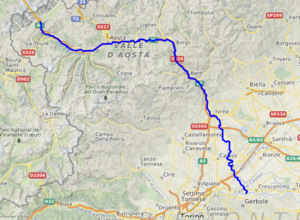
carte réalisée sur umap This map was created from OpenStreetMap project data, collected by the community. This map may be incomplete, and may contain errors. Don't rely solely on it for navigation.
La Doire Baltée est une rivière italienne de 160 km de long, affluent de la rive gauche du Pô, qui coule dans les régions de la Vallée d'Aoste et du Piémont. Son bassin versant est de 4 322 km².